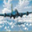
Label: airplane